Robert Klotz

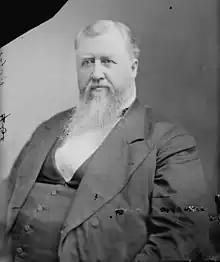

Robert Klotz (October 27, 1819 – May 1, 1895) was a Democratic member of the U.S. House of Representatives from Pennsylvania.